Rick Luecken

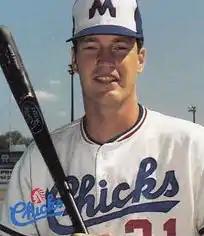
Luecken in 1988

Richard Fred Luecken (born November 15, 1960) is an American former professional baseball relief pitcher. He played in Major League Baseball (MLB) for the Kansas City Royals, Atlanta Braves and Toronto Blue Jays.